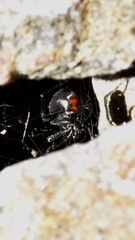
Species: Lactrodectus_hesperus